Michipicoten River

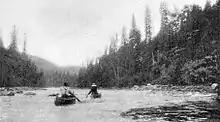
Canoeing above Michipicoten High Falls, 1897

A number of prehistoric sites on the Michipicoten River, as well as in the surrounding valley, have been identified by archaeologists. Of these remains, the most extensive are from the Late Woodland period, though some go as far back as the Archaic period. Artifacts, such as ceramics, have been linked to the Blackduck and Laurel traditions. The most prominent sites cluster around the mouth of the river or are within several miles upriver from the mouth.